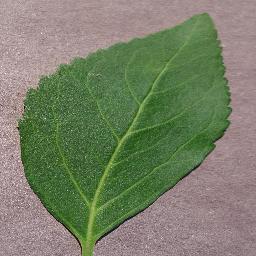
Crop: cherry
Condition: (including_sour)_healthy